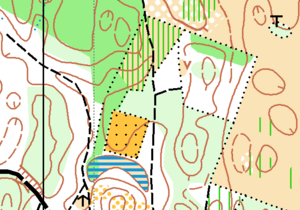
De nombreux systèmes de cartographie de la végétation ont été développés depuis l'antiquité, de plus en plus fins et précis depuis l'apparition de la phytosociologie.